January Storm

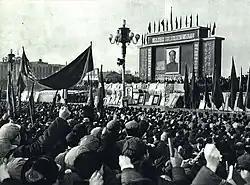

Following the coup's success, Mao Zedong recommended that the people's commune in Shanghai be renamed as the "Shanghai Commune". After receiving a telephone call from Wang Li, Zhang ordered the rebel factions to rename the local authority as the "Shanghai People's Commune", receiving approval from his superiors. On 5 February, the Shanghai People's Commune was formally established. In his inaugural speech, Zhang hailed the formation of the commune "as the collapse of the totalitarian capitalist rule of the municipal committee and people's committee" and the "seizure of power of the revolutionary proletariat of Shanghai."